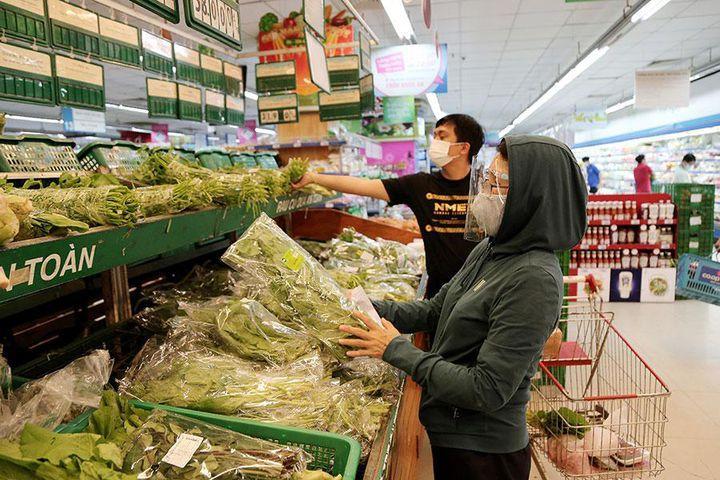
có hai người đang xuất hiện ở bên quầy bán rau